Paul Gallagher (bishop)

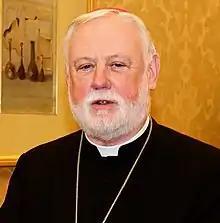
Archbishop Gallagher in 2018

Paul Richard Gallagher, (born 23 January 1954) is a British prelate of the Catholic Church who has been Secretary for Relations with States within the Holy See's Secretariat of State since November 2014. He has worked in the diplomatic service of the Holy See since 1984 and has held the rank of archbishop and apostolic nuncio since 2004, serving as nuncio in Burundi, Guatemala, and Australia.